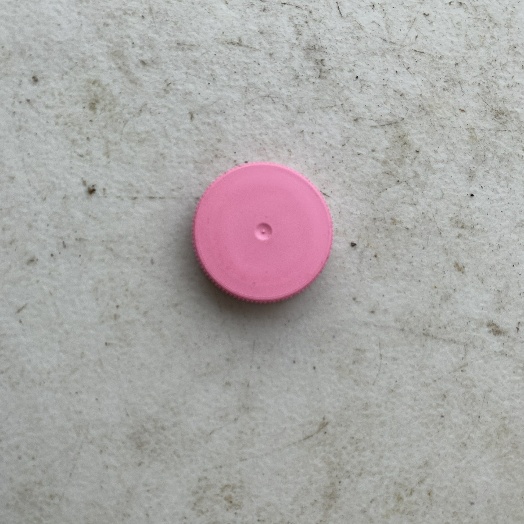
Label: Plastic